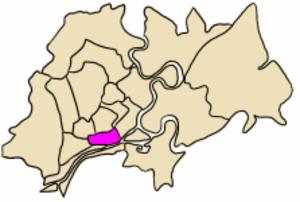
Le 5ᵉ arrondissement d'Hô-Chi-Minh-Ville est aussi connu sous le nom de Cholon, quartier chinois qui s'étend également sur une partie du 6ᵉ arrondissement. La population d'origine chinoise forme une grande partie de ses 200 000 habitants.